Parioli

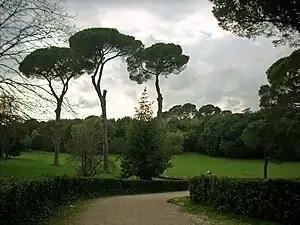
View of Villa Ada.

The "quartiere" is in the northern area of the town, close to the left bank of the Tiber.